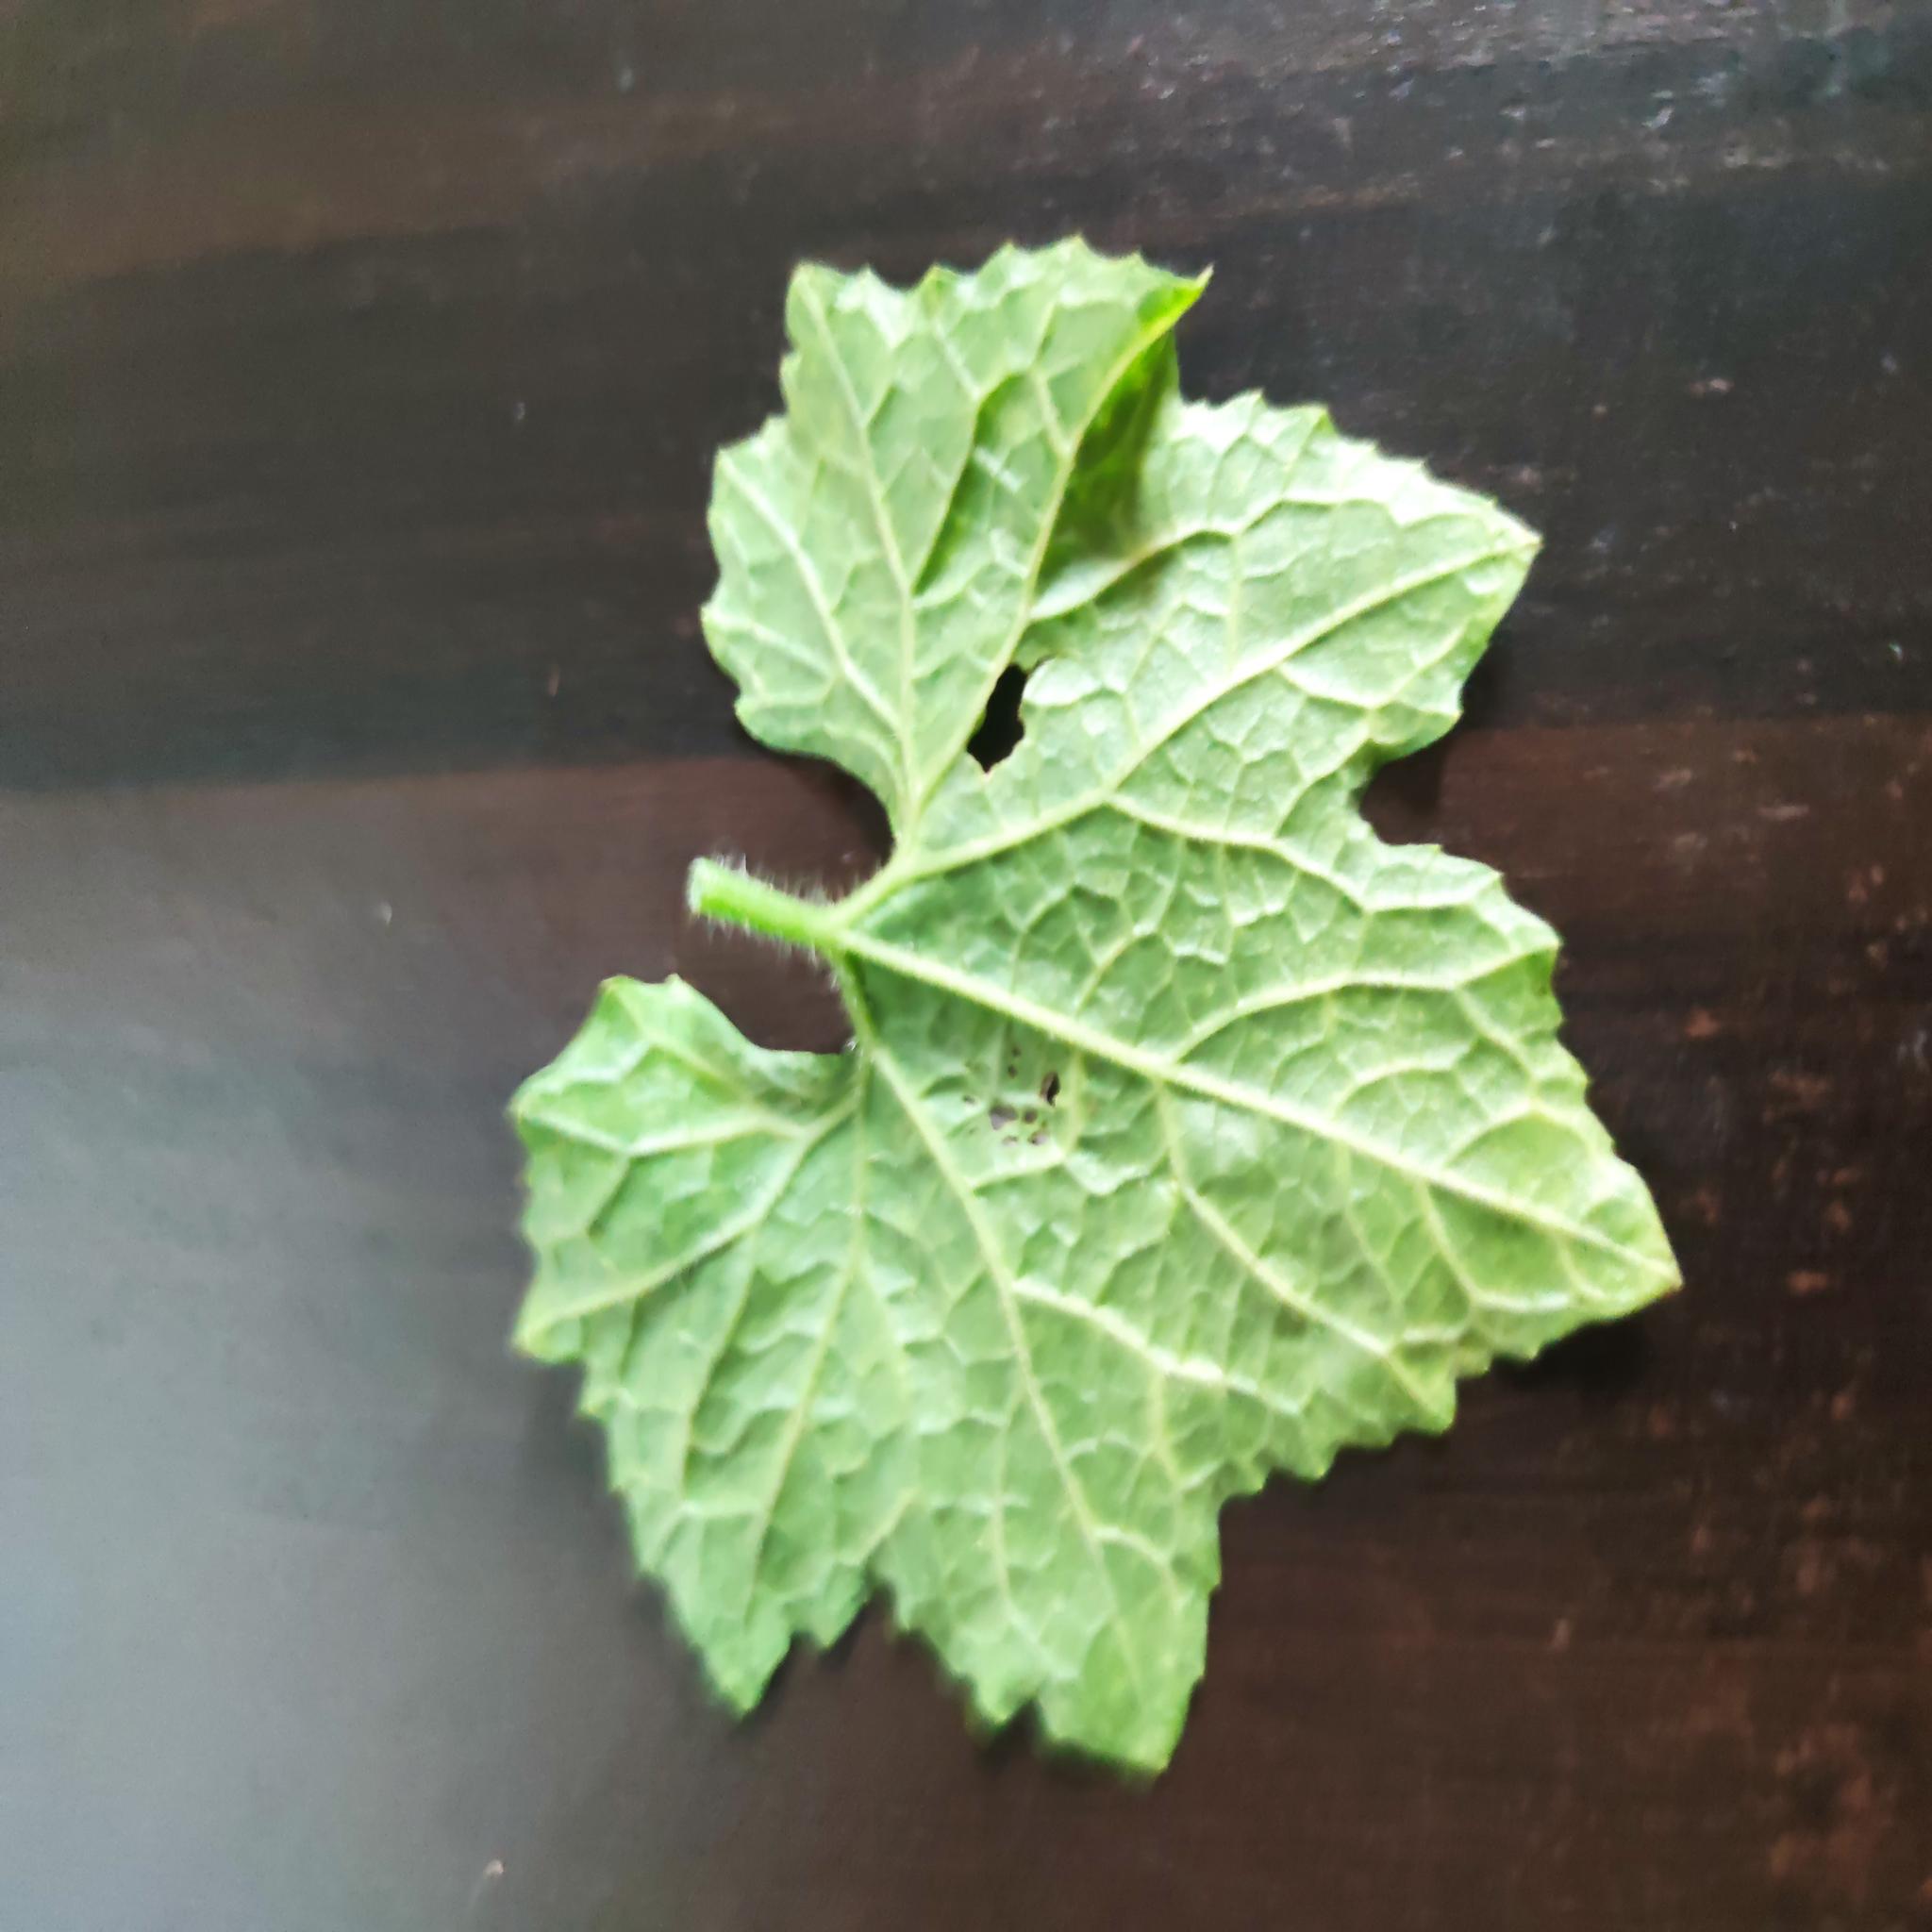
Label: Downy mildew